Cha Jun-hwan

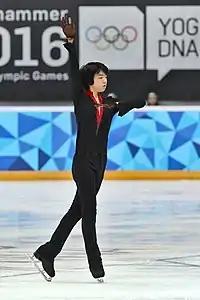
Cha performing his short program at the 2016 Winter Youth Olympics.

Cha earned a spot on the national team for the first time after combining his scores from the two major domestic competitions, the 2014 Ranking Competition and the 2015 Korean Championships. In August, he competed in the Korean qualifying competition for the Junior Grand Prix, but due to the lingering effects of an ankle fracture, he did not make the list of selected athletes. Later, reflecting on this experience, he said, "I pushed myself to compete with an unhealed body, but I didn't lower the difficulty of my program. It was an inevitable result." He went on to add, "It was reckless, but I worked hard nonetheless."